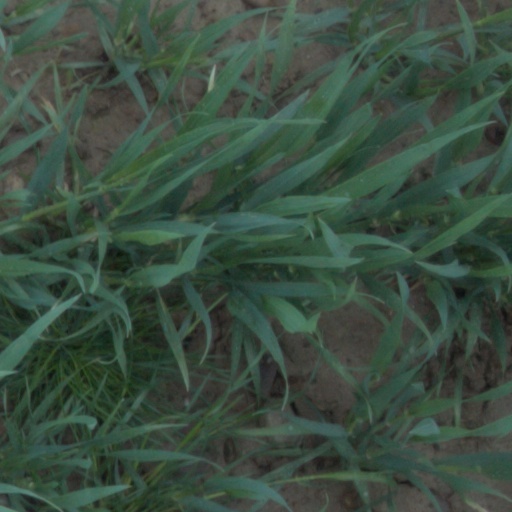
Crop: wheat